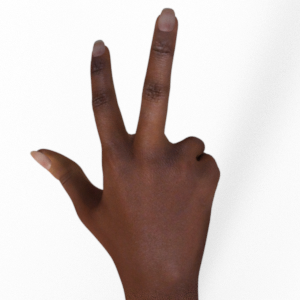
Label: scissors